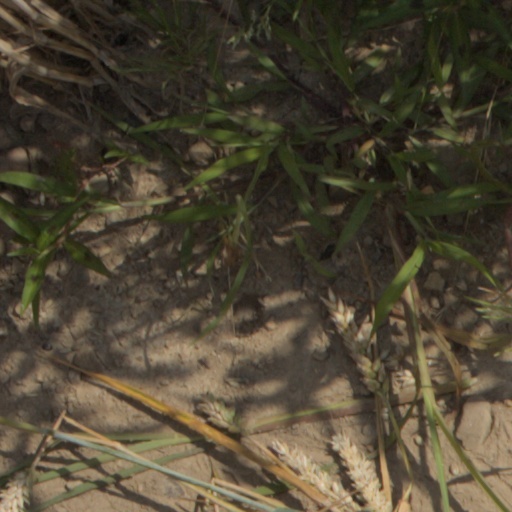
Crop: wheat